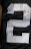
Number: 2